The Latke Who Couldn't Stop Screaming

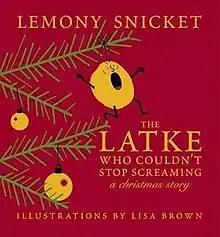

The Latke Who Couldn't Stop Screaming: A Christmas Story is a children's book written by Lemony Snicket and illustrated by Lisa Brown. An irate latke at Hanukkah escapes from being cooked in a hot frying pan. He runs into various Christmas symbols (such as Christmas lights, a candy cane and pine tree) who are all ignorant and uneducated about the customs of Hanukkah. The latke attempts to educate these characters about the history and culture surrounding the Jewish holiday, but his attempts are always in vain and he runs away from each encounter in a fit of frustration.